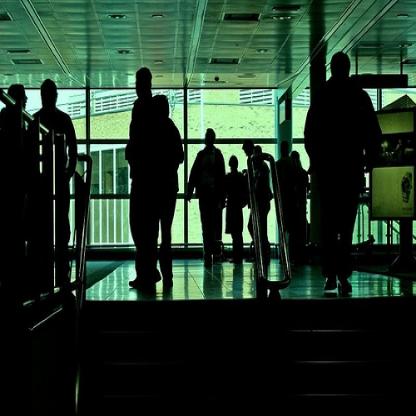
Scene: Indoor